Derry Ormond railway station

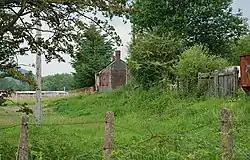
The old station in 2008

The Manchester and Milford Railway (M&MR) opened from Pencader to Aberystwyth on 12 August 1867. The line went into receivership from 1875 to 1900.